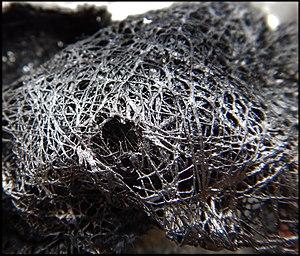
Voiture (BMW) incendiée quelques heures plus tôt, montrant un reste de fibres
Un feu de véhicule est le terme employé pour désigner l'incendie d'un véhicule, notamment automobile.